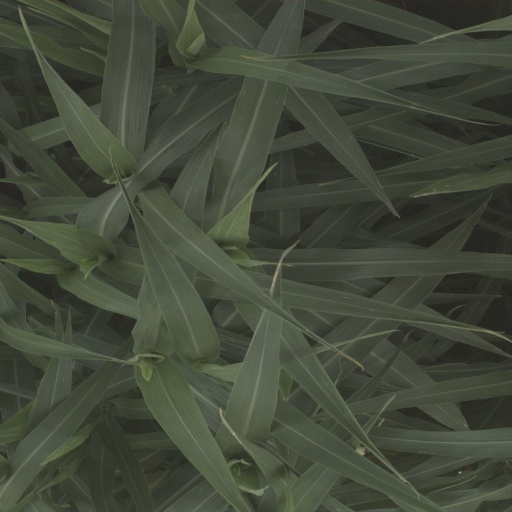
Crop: sorghum